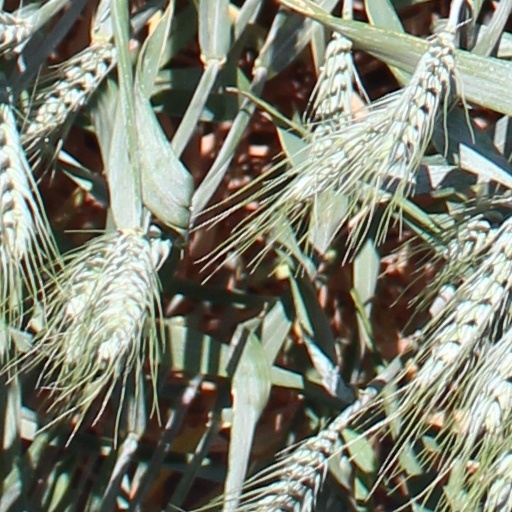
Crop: wheat